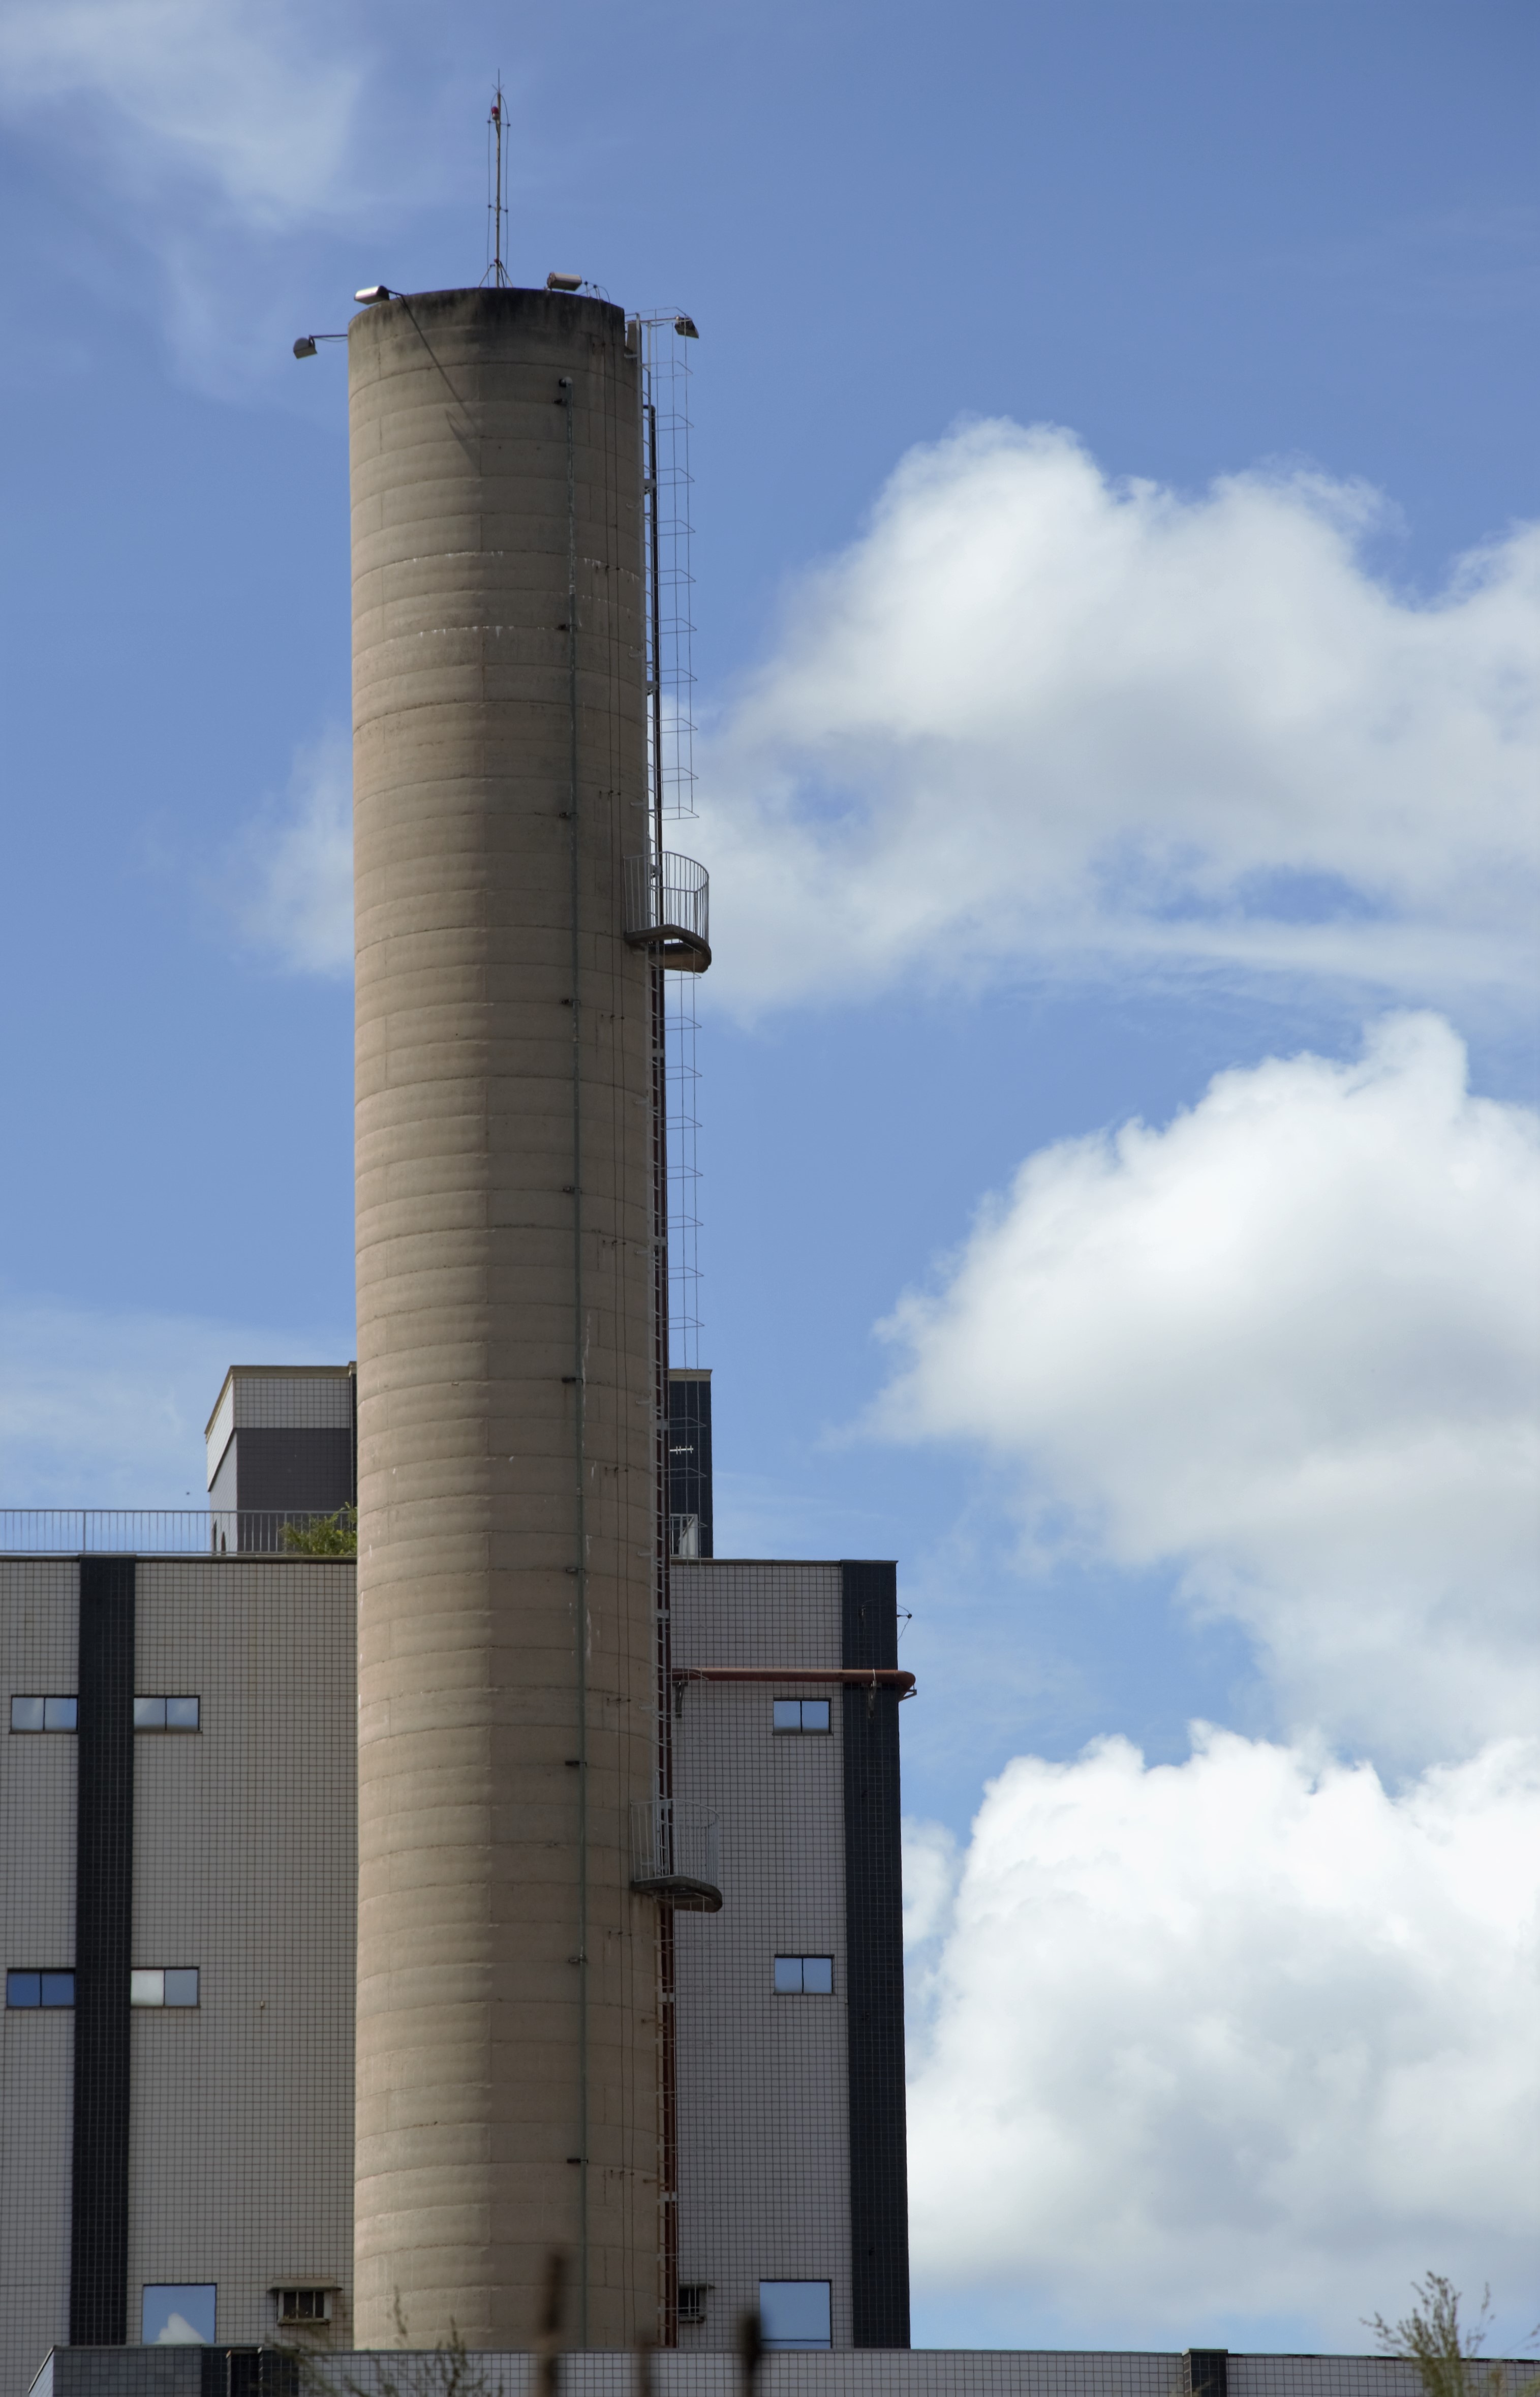
architecture, sky, building, city, tower, clouds, brazil, control tower, city beautiful bar